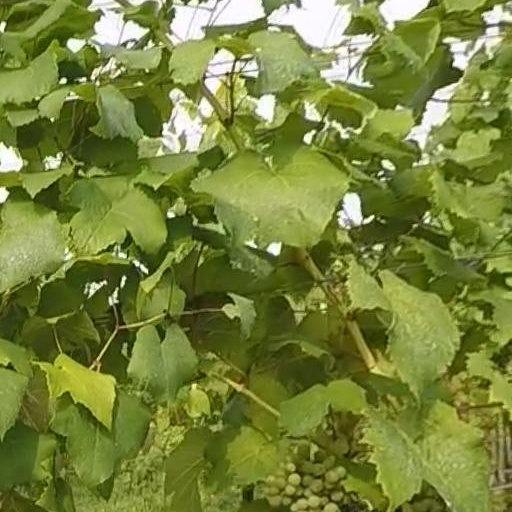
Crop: grape